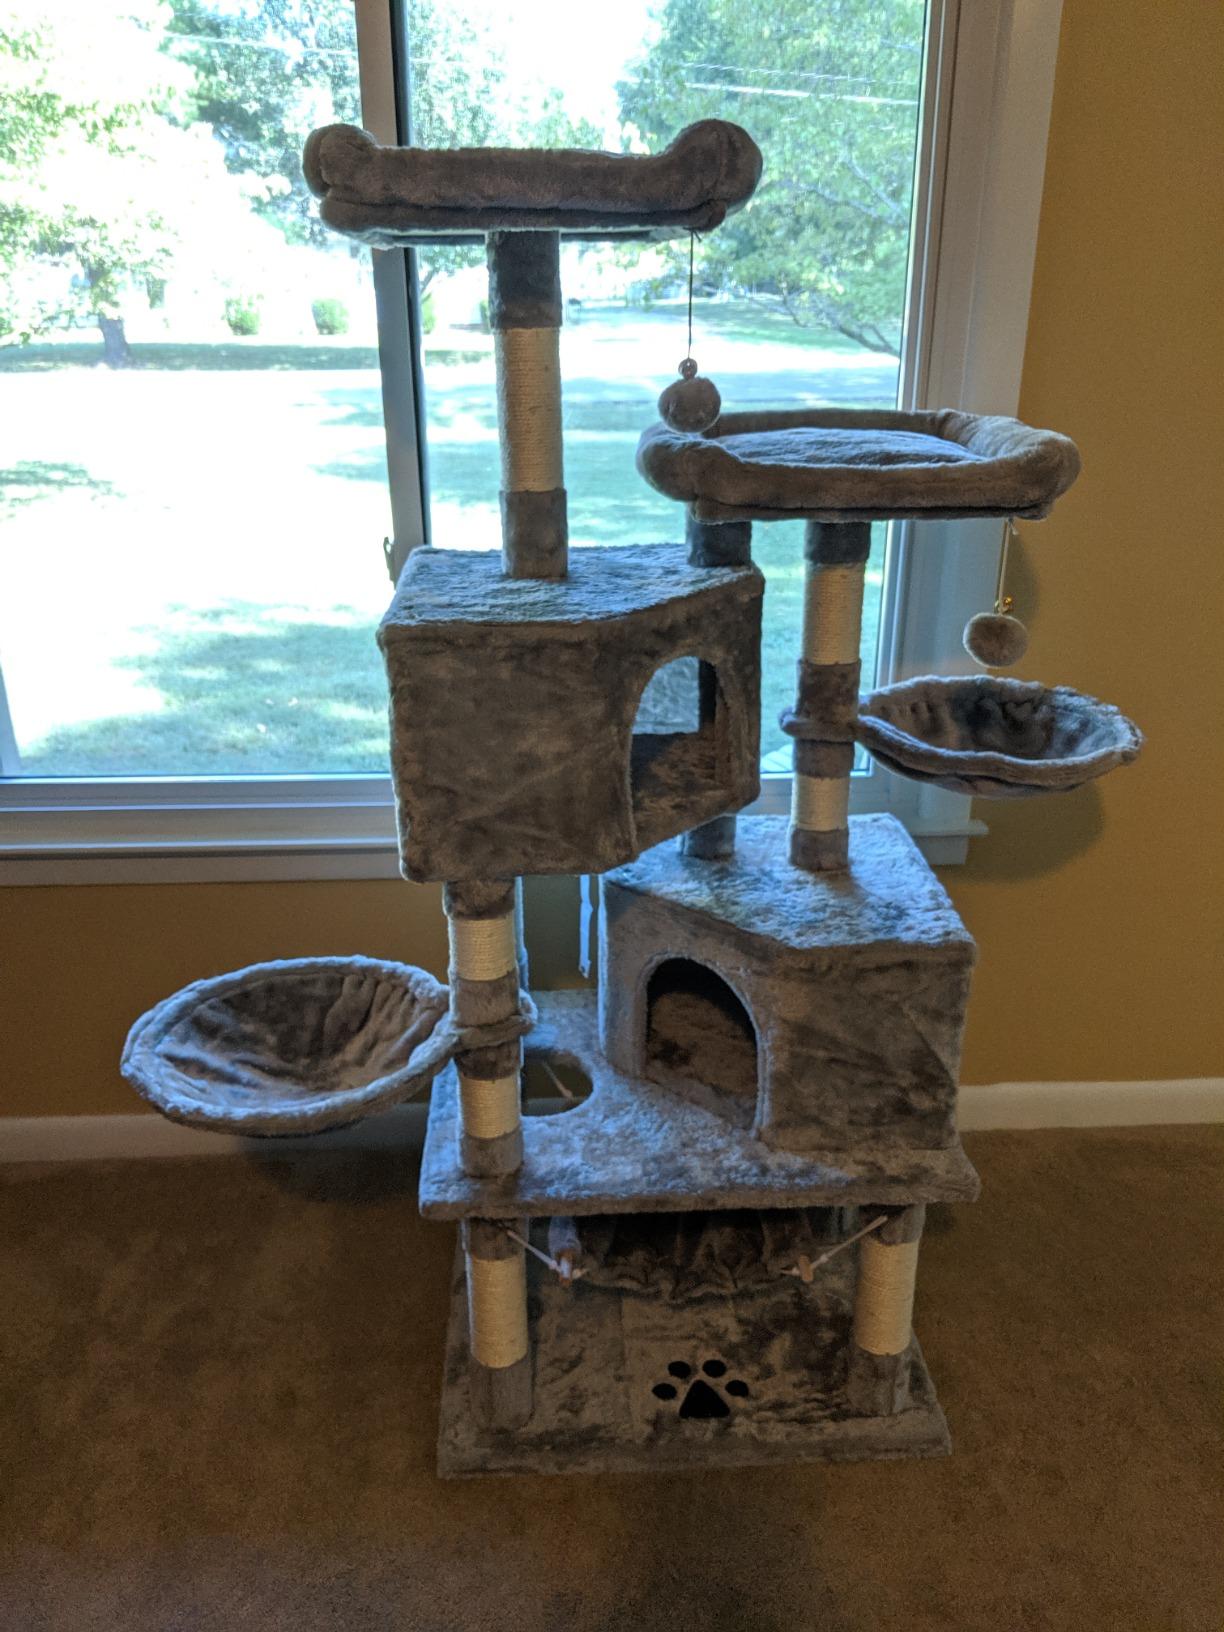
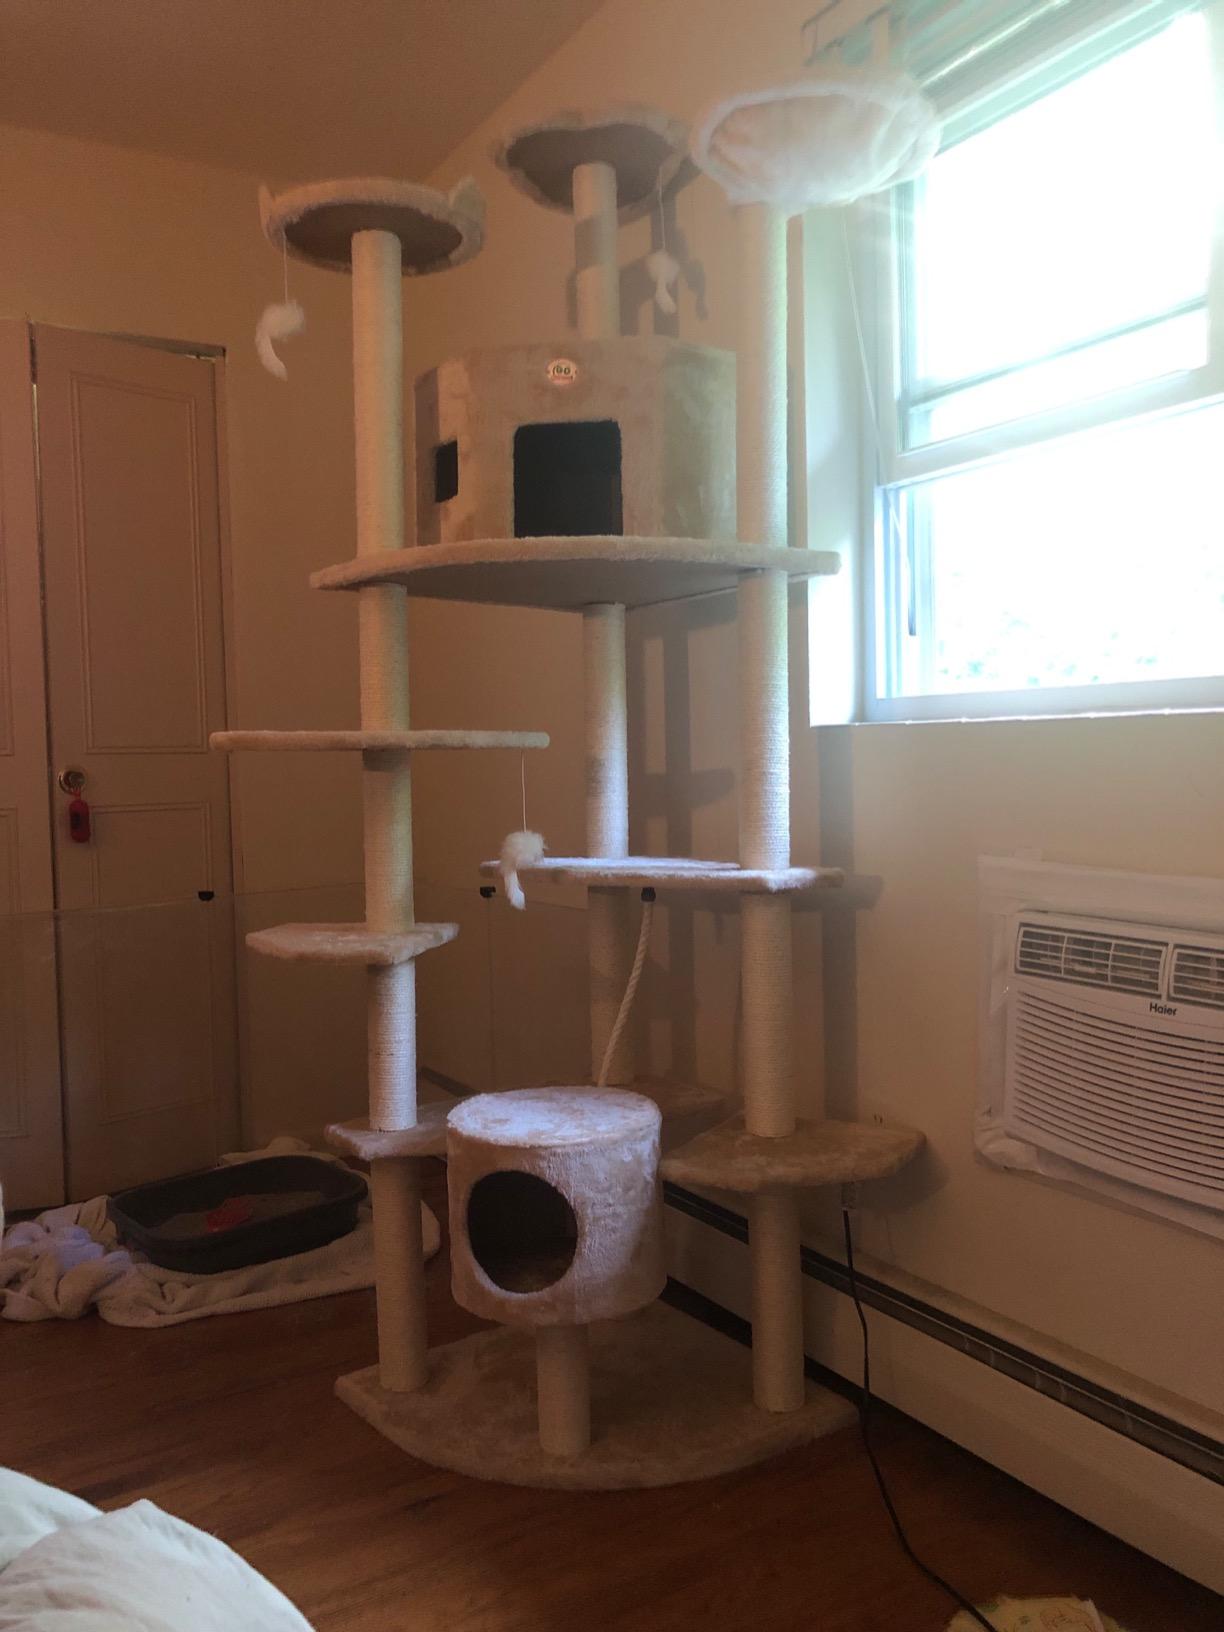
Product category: items_cat tree
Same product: no